John Killigrew (died 1584)

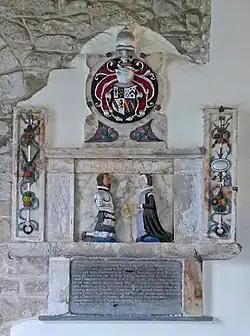
Monument to Sir John and Dame Mary Killigrew at St Budock. Image: Tim Green.

He married Mary Wolverston, a daughter of Philip Wolverston of Wolverston Hall in Suffolk, and widow of Henry Knyvett. Their children included: